Thomas Koschat

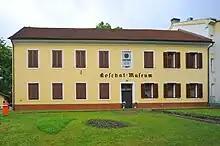
The Koschat Museum in Klagenfurt

A museum dedicated to Koschat was opened in 1934, containing letters, manuscripts, portraits, awards, recordings, and other memorabilia related to his life and output. Heavily damaged during the Second World War, the museum was rebuilt and reopened in 1951 from funds raised through private donations and lotteries. The museum is open May through September for a couple of hours each day.